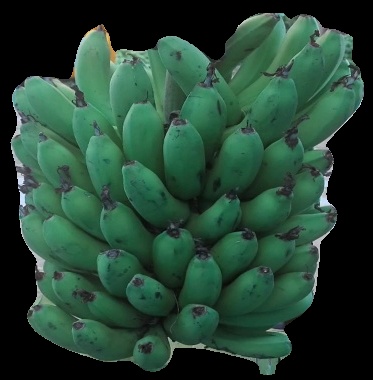
Variety: pachbale
Grade: grade2